Premium Motorsports

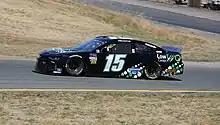
Ross Chastain's No. 15 Chevrolet at Sonoma in 2019

In 2017, Premium Motorsports bought the charter from the No. 15 HScott Motorsports team, and the car number was changed to No. 15 as a result. The team got a career-best 8th in Michael Waltrip's final race in the Daytona 500, able to avoid the carnage in the 2nd half of the race. After Daytona, Reed Sorenson went to the No. 15. At Talladega and Indianapolis Joey Gase drove the No. 15 finishing 21st and 25th respectively. At Dover, Ross Chastain made his Cup Series debut, where he finished 20th which is the team's best non-super-speedway finish. Road Course Ringer Kevin O'Connell drove the No. 15 at Sonoma finishing 33rd, Gray Gaulding drove the No. 15 in the 2017 Overton's 400. Derrike Cope drove the No. 15 at Michigan.